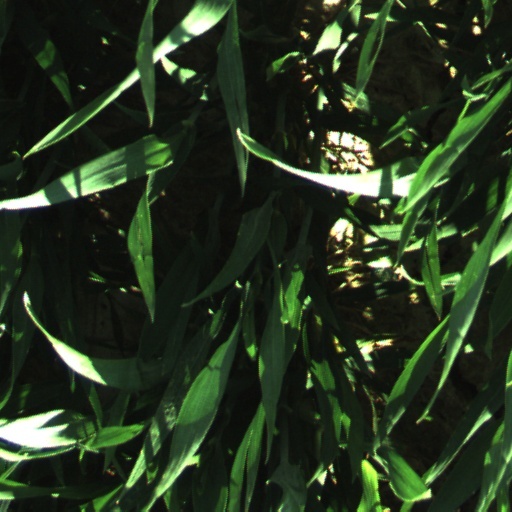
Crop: wheat